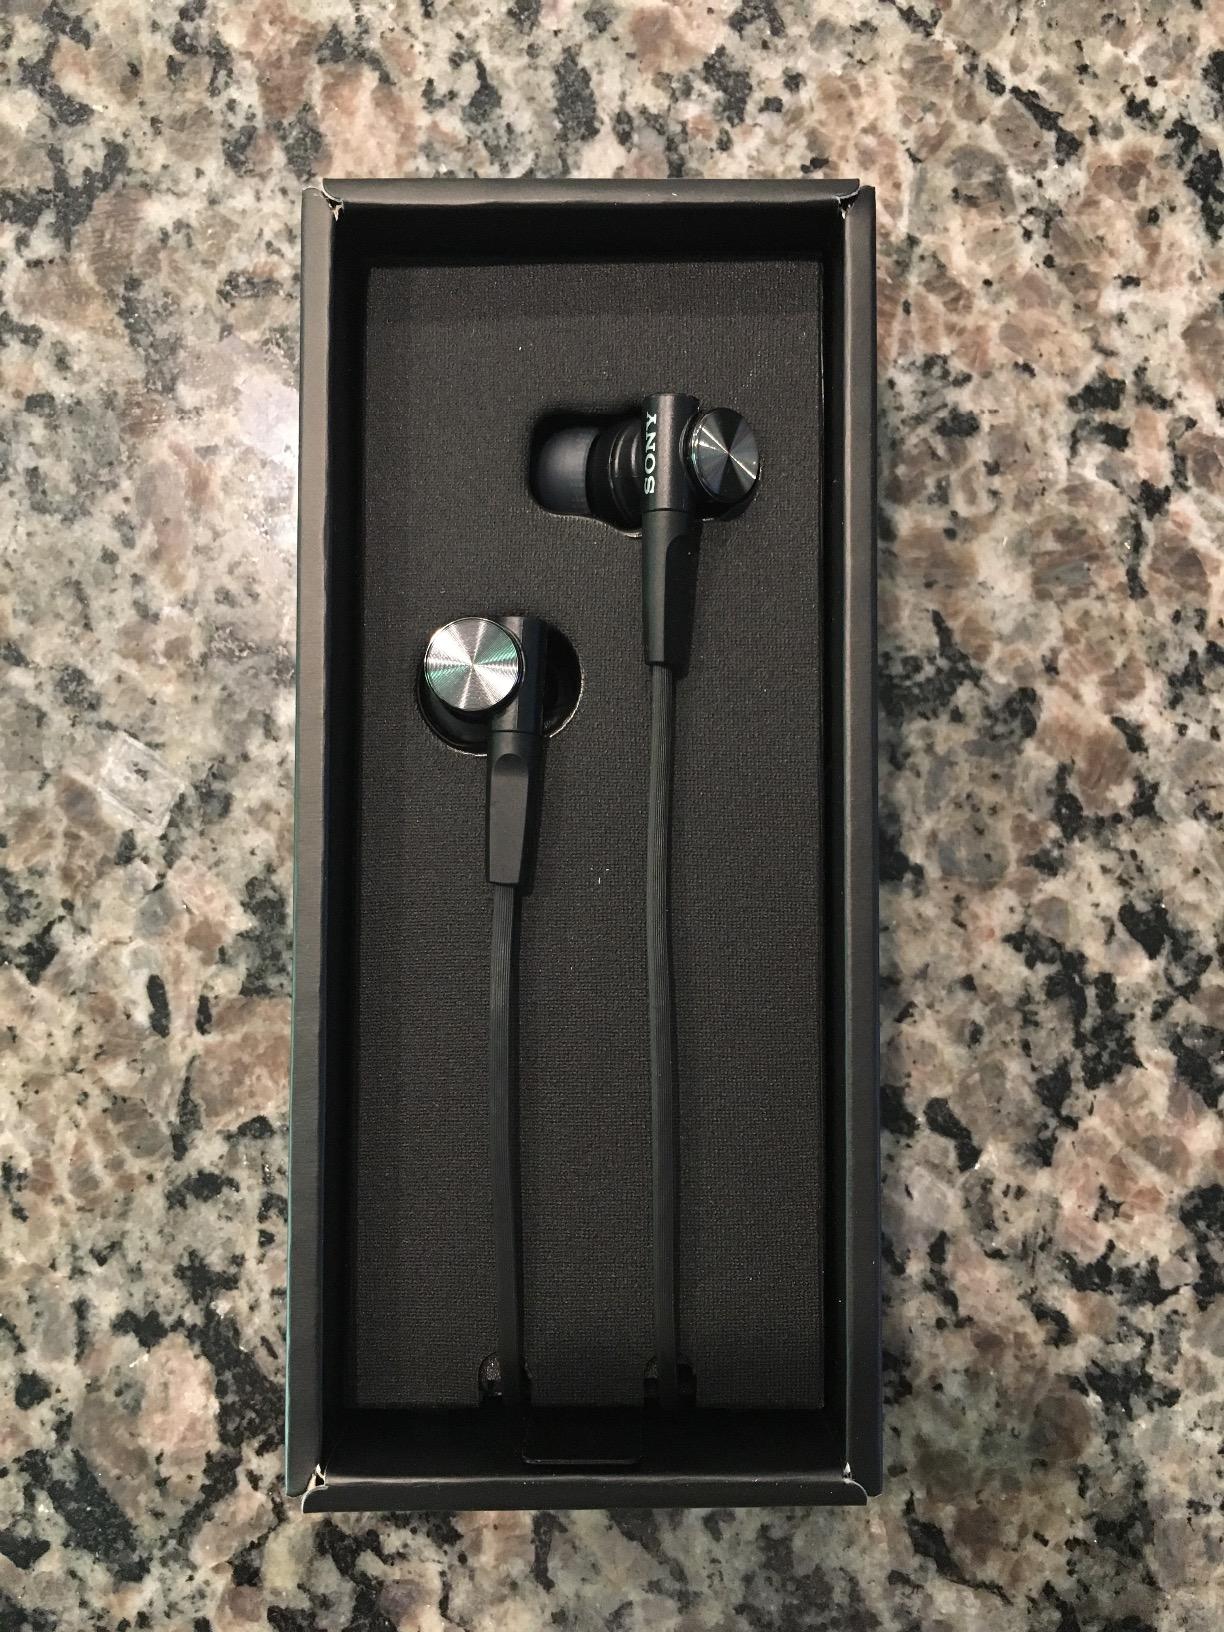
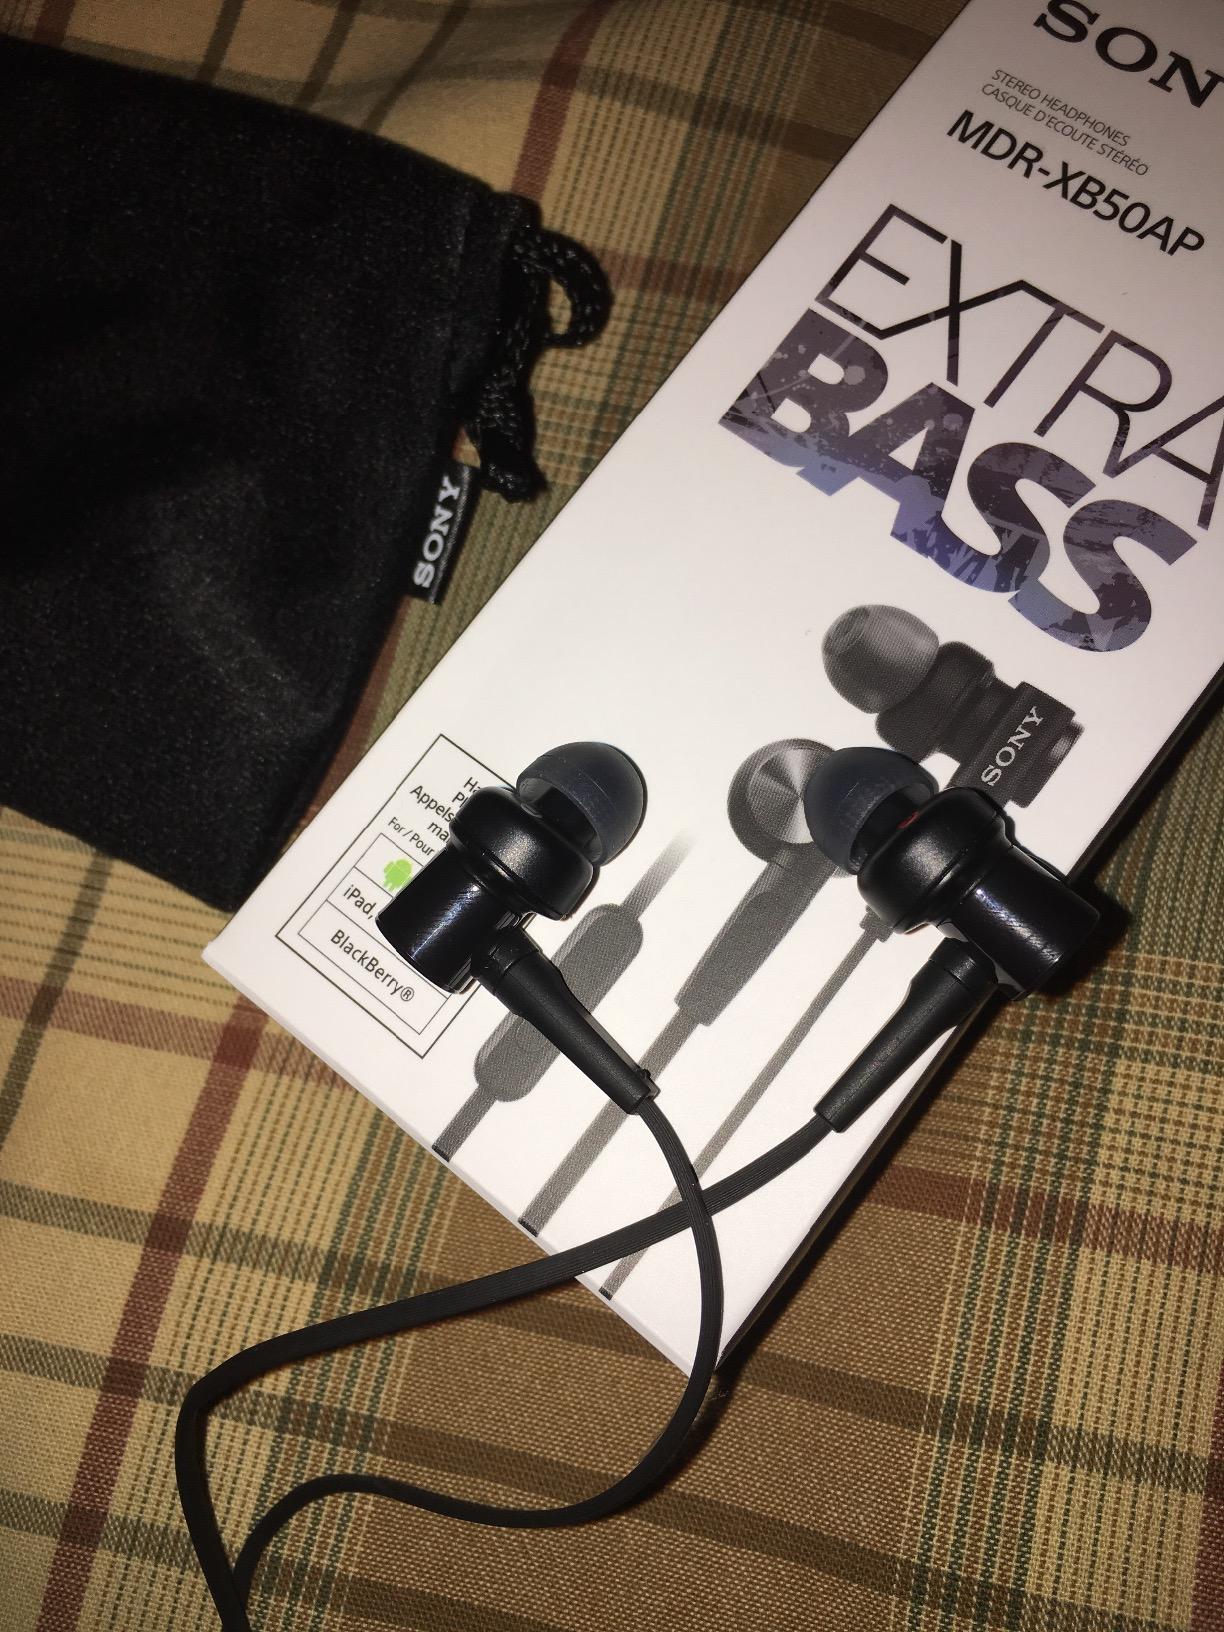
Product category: headphones
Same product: yes